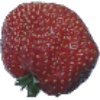
Label: strawberry_wedge